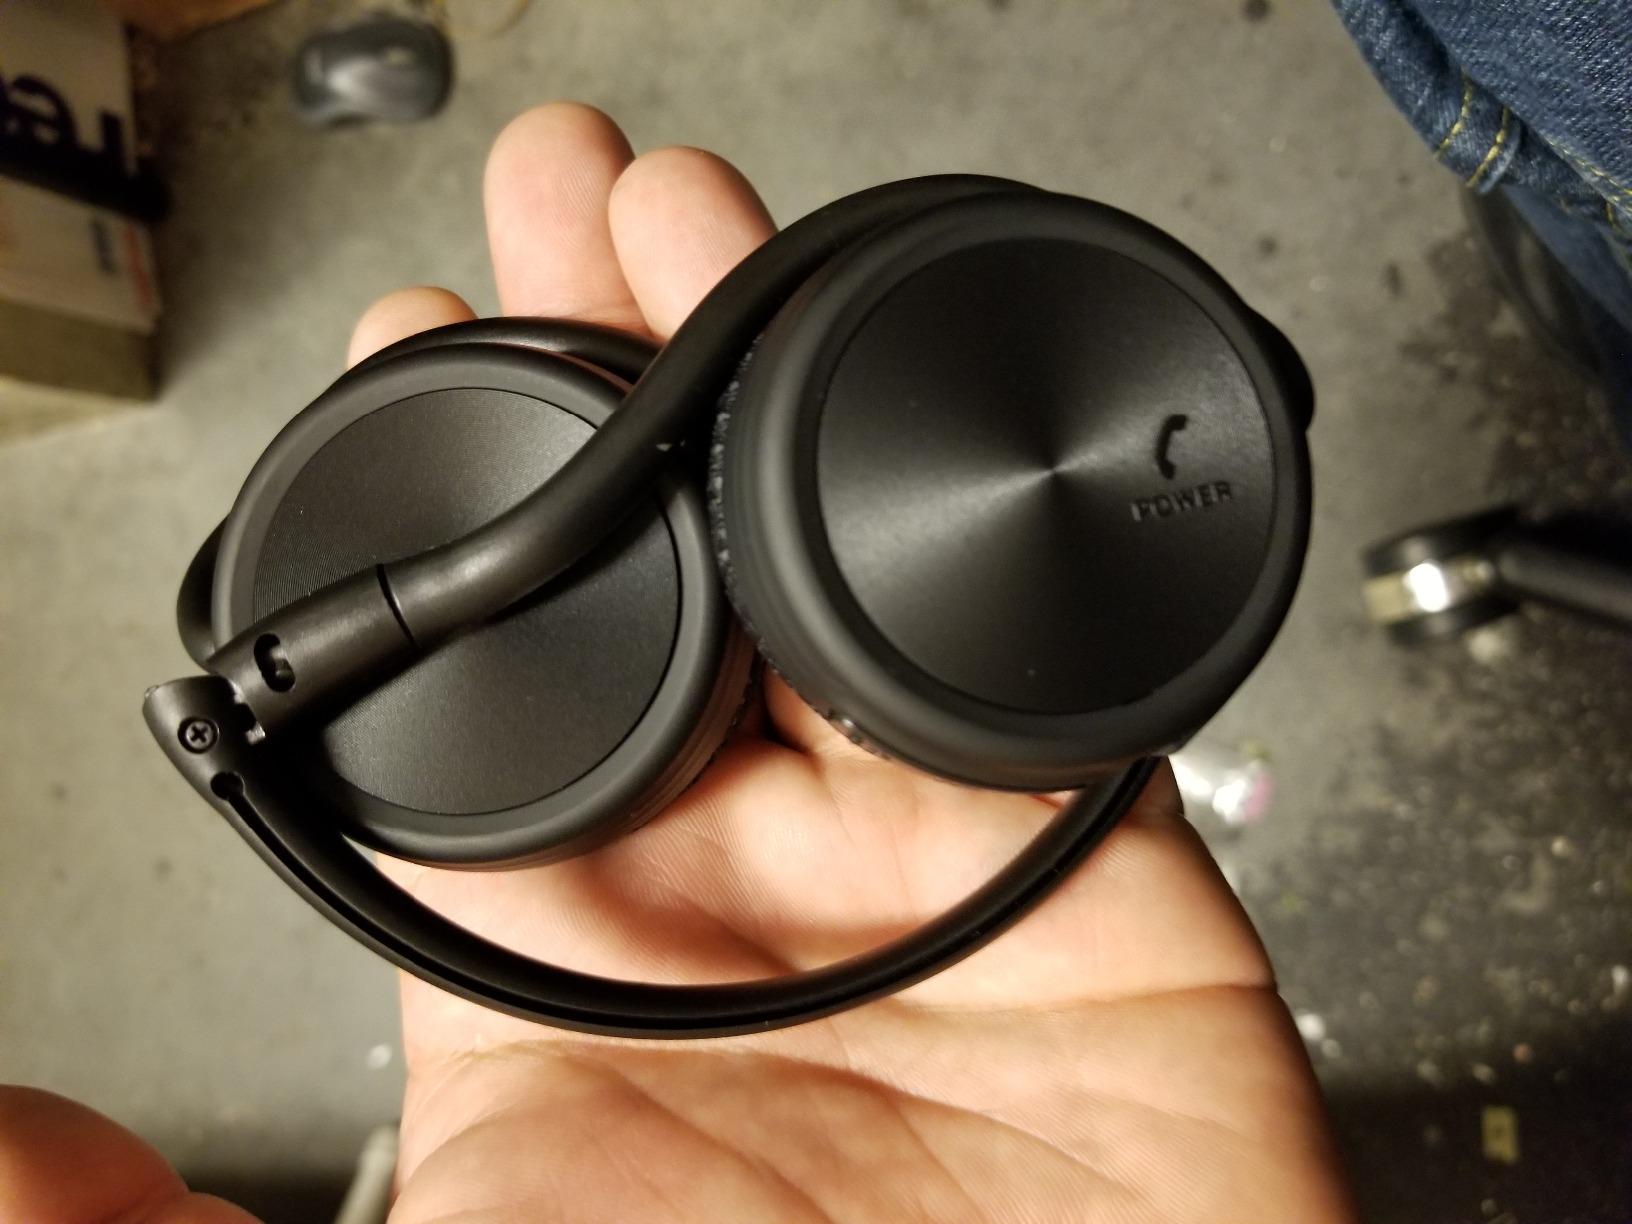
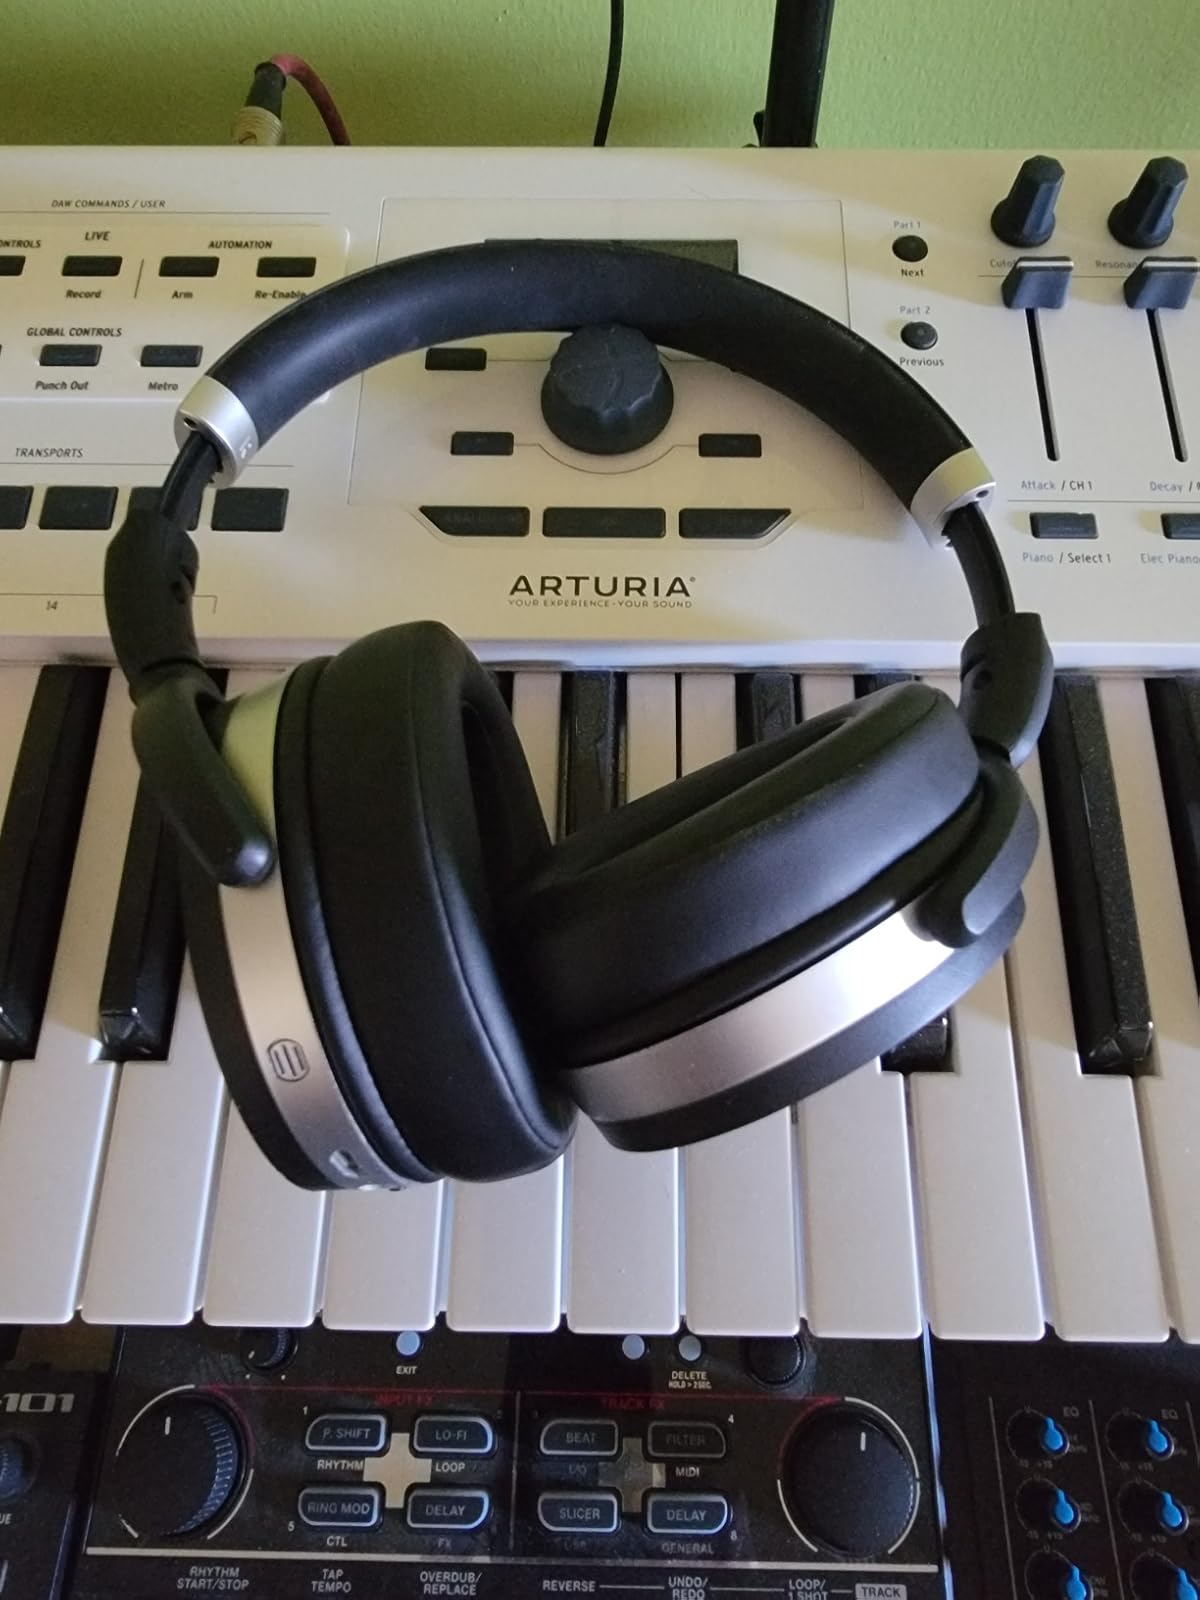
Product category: headphones
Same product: no